Vorarlberger Bergkäse

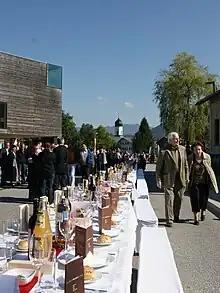
For the 10th anniversary, the KäseStrasse Bregenzerwald prepared a cheese table in Andelsbuch in 2008. It was recognised as the longest cheese table in the world (500 m) by the Guinness book of the records.

The production of cheese has a long tradition in the Bregenz Forest. The Celts first brought the region into contact with livestock and alpine agriculture. They used alpine pastures and already practiced professional Alpine cheese making. However, until the second half of the 17th century, mainly sour cheese was made. After the end of the Thirty Years' War (1618–1648), herdsmen from the neighboring canton of Appenzell in Switzerland came to the Bregenz Forest. They brought the art of so-called "fat senning" with them and taught it to the Bregenz Forest farmers. By fat senning, the milk is not skimmed, but cheese is made from the whole milk. This is how hard cheese is made. The fat senning in Vorarlberg resulted in the emergence of Vorarlberger Bergkäse. Only natural rennet is used.